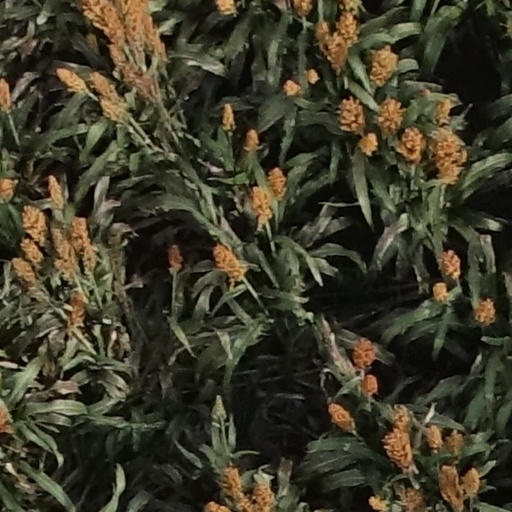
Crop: sorghum